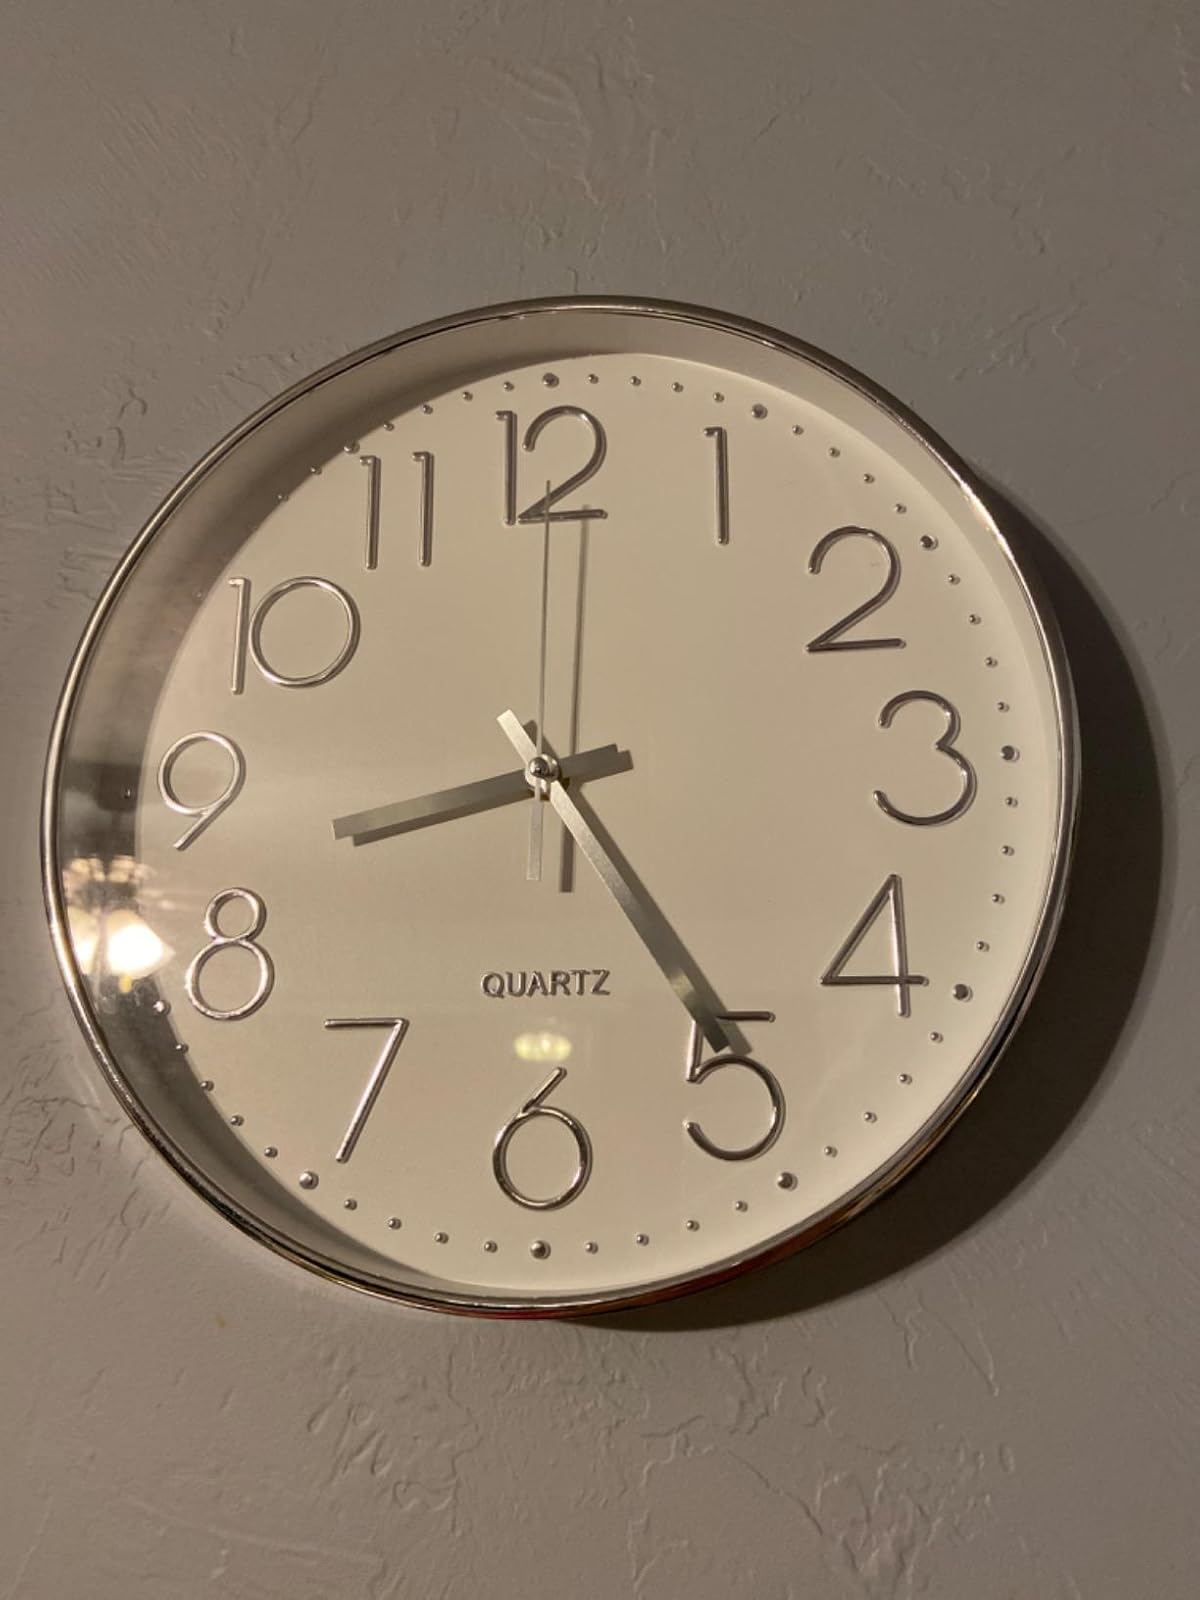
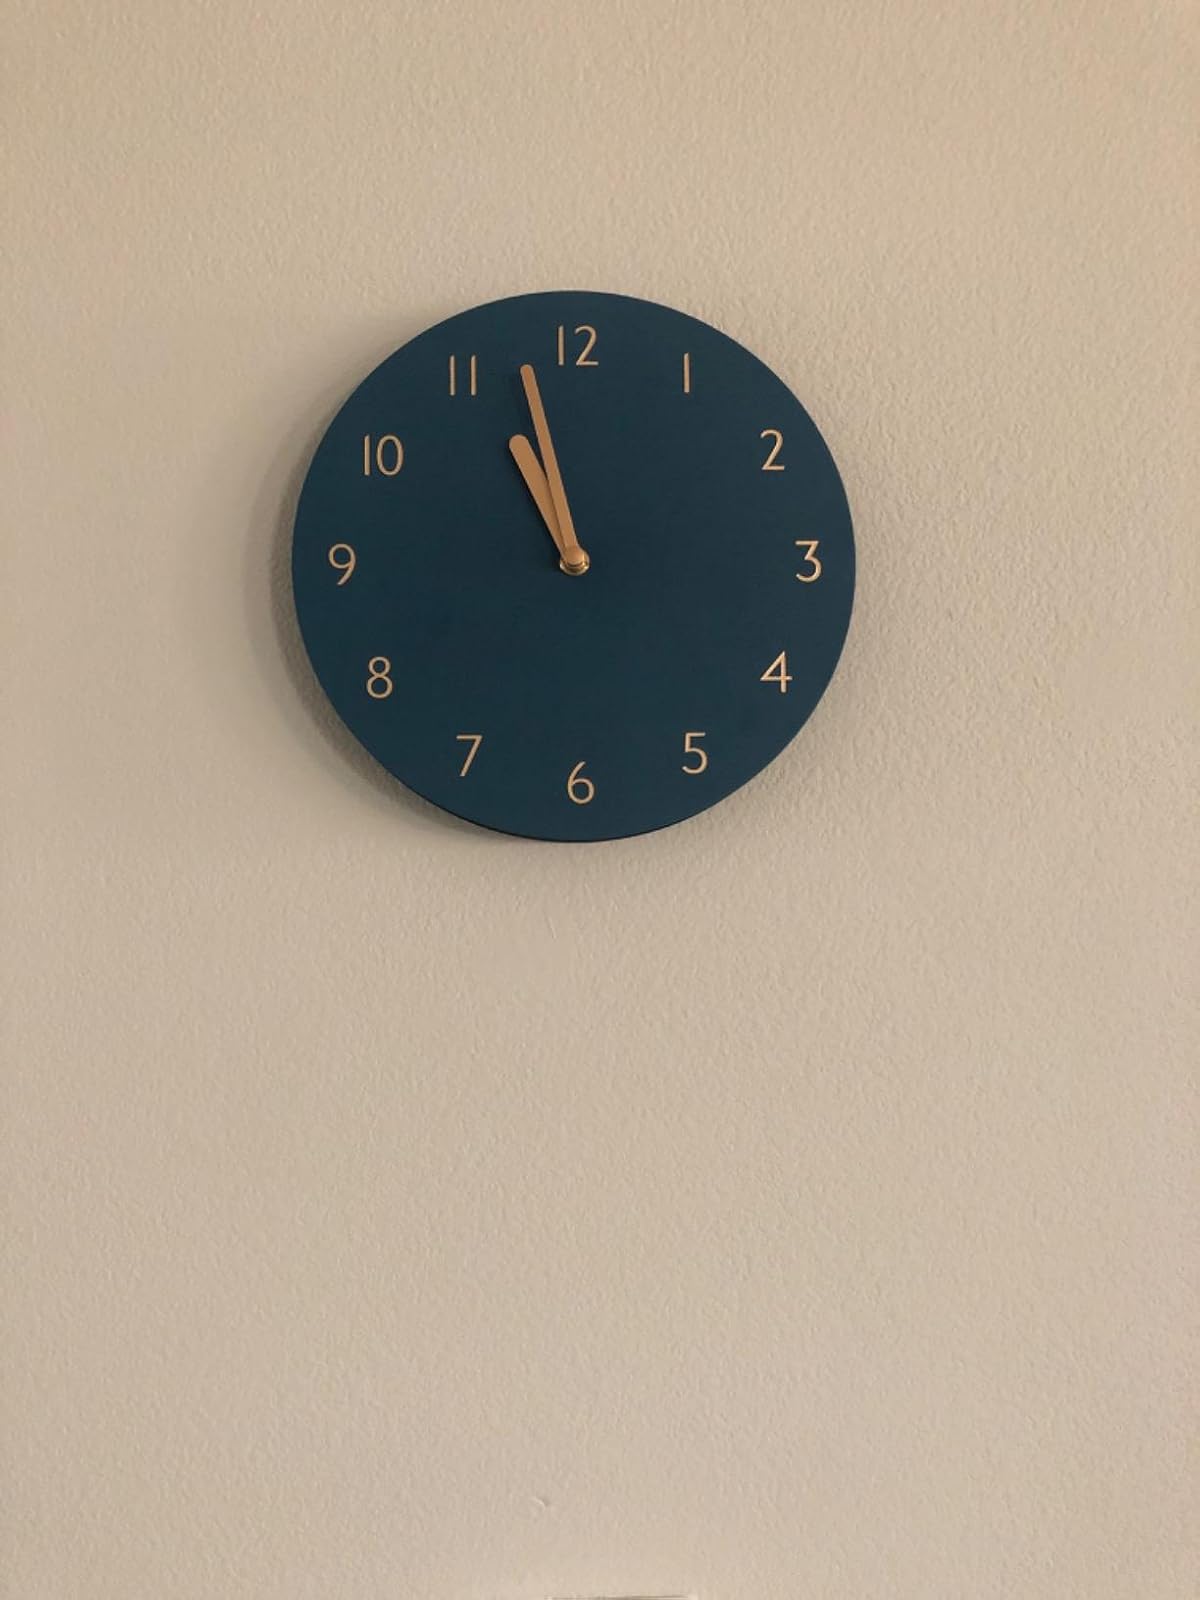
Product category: clock
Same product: no